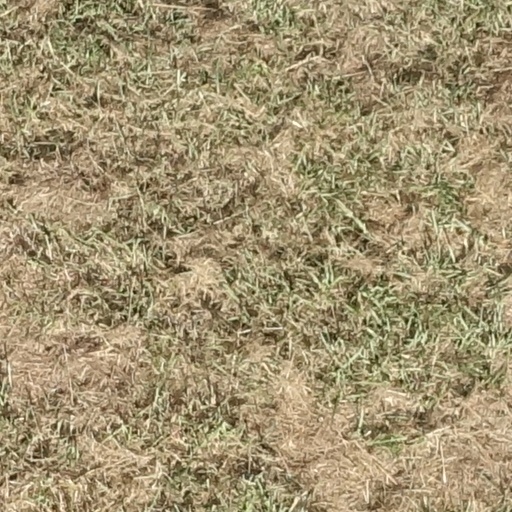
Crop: sorghum